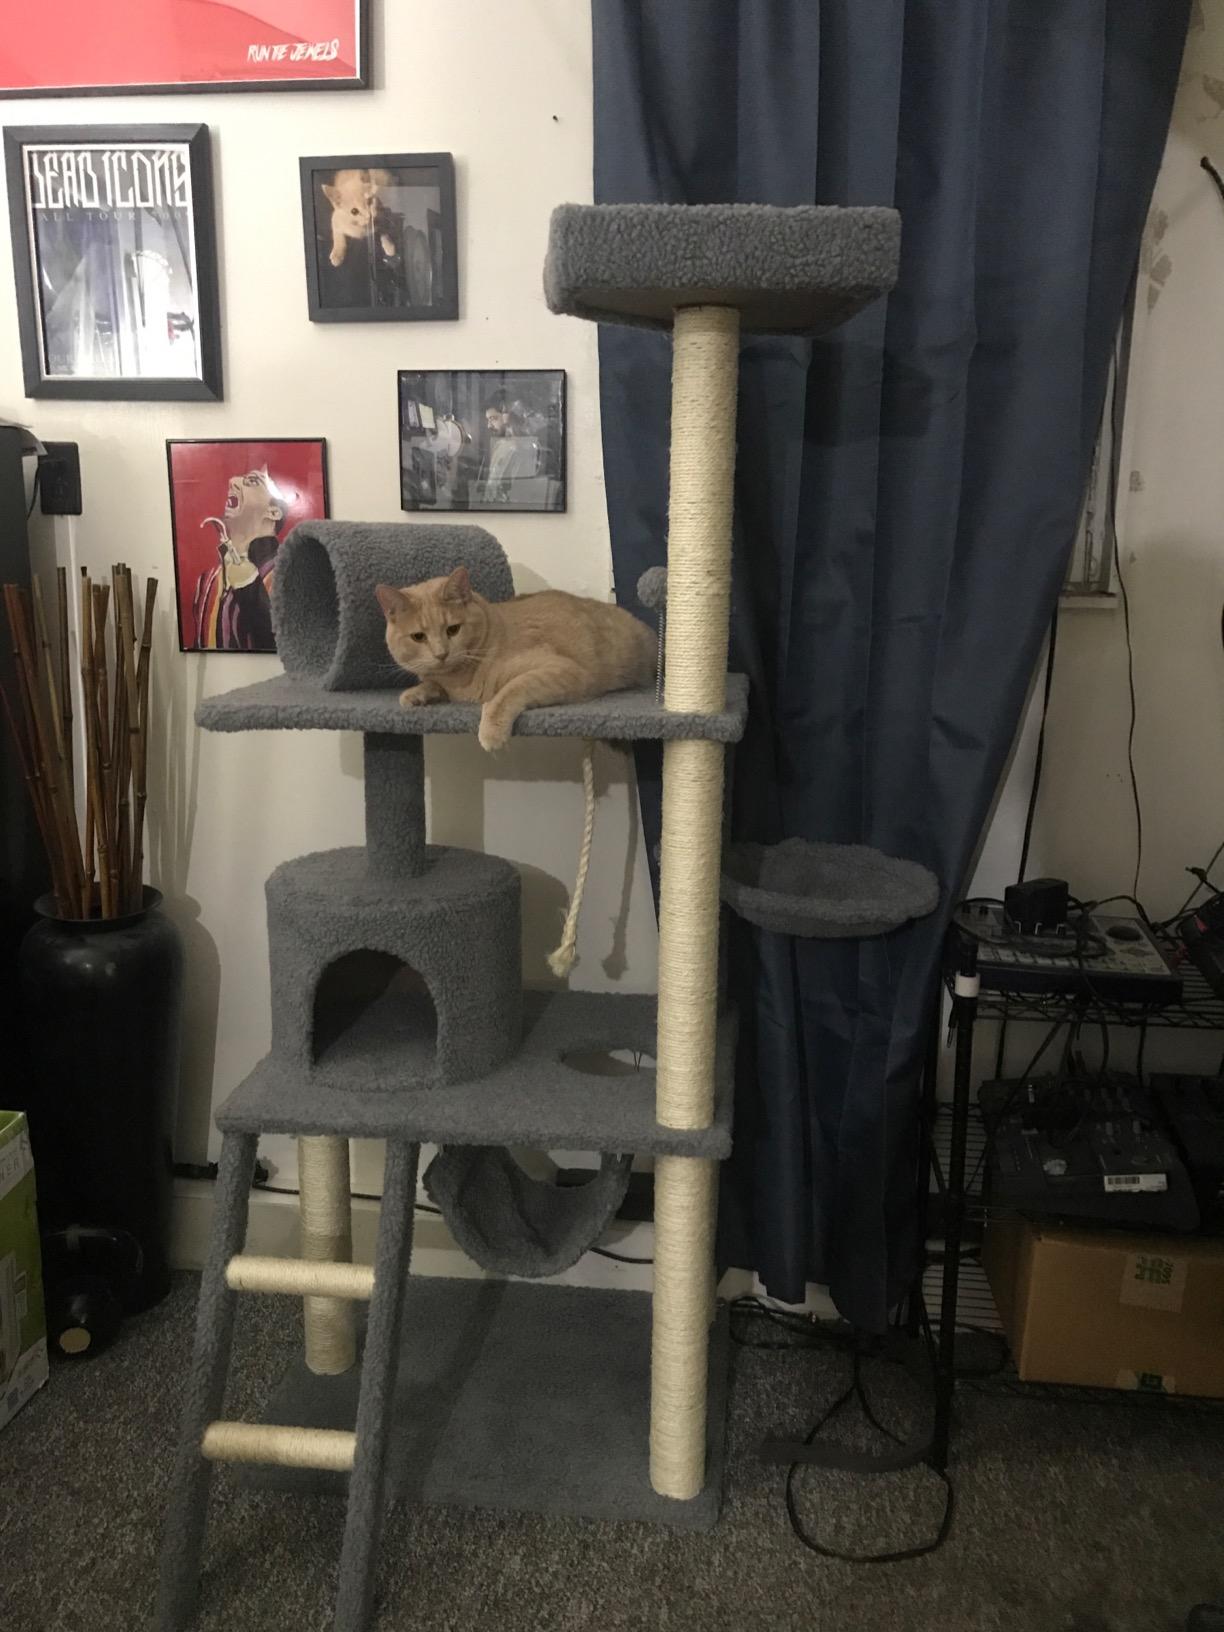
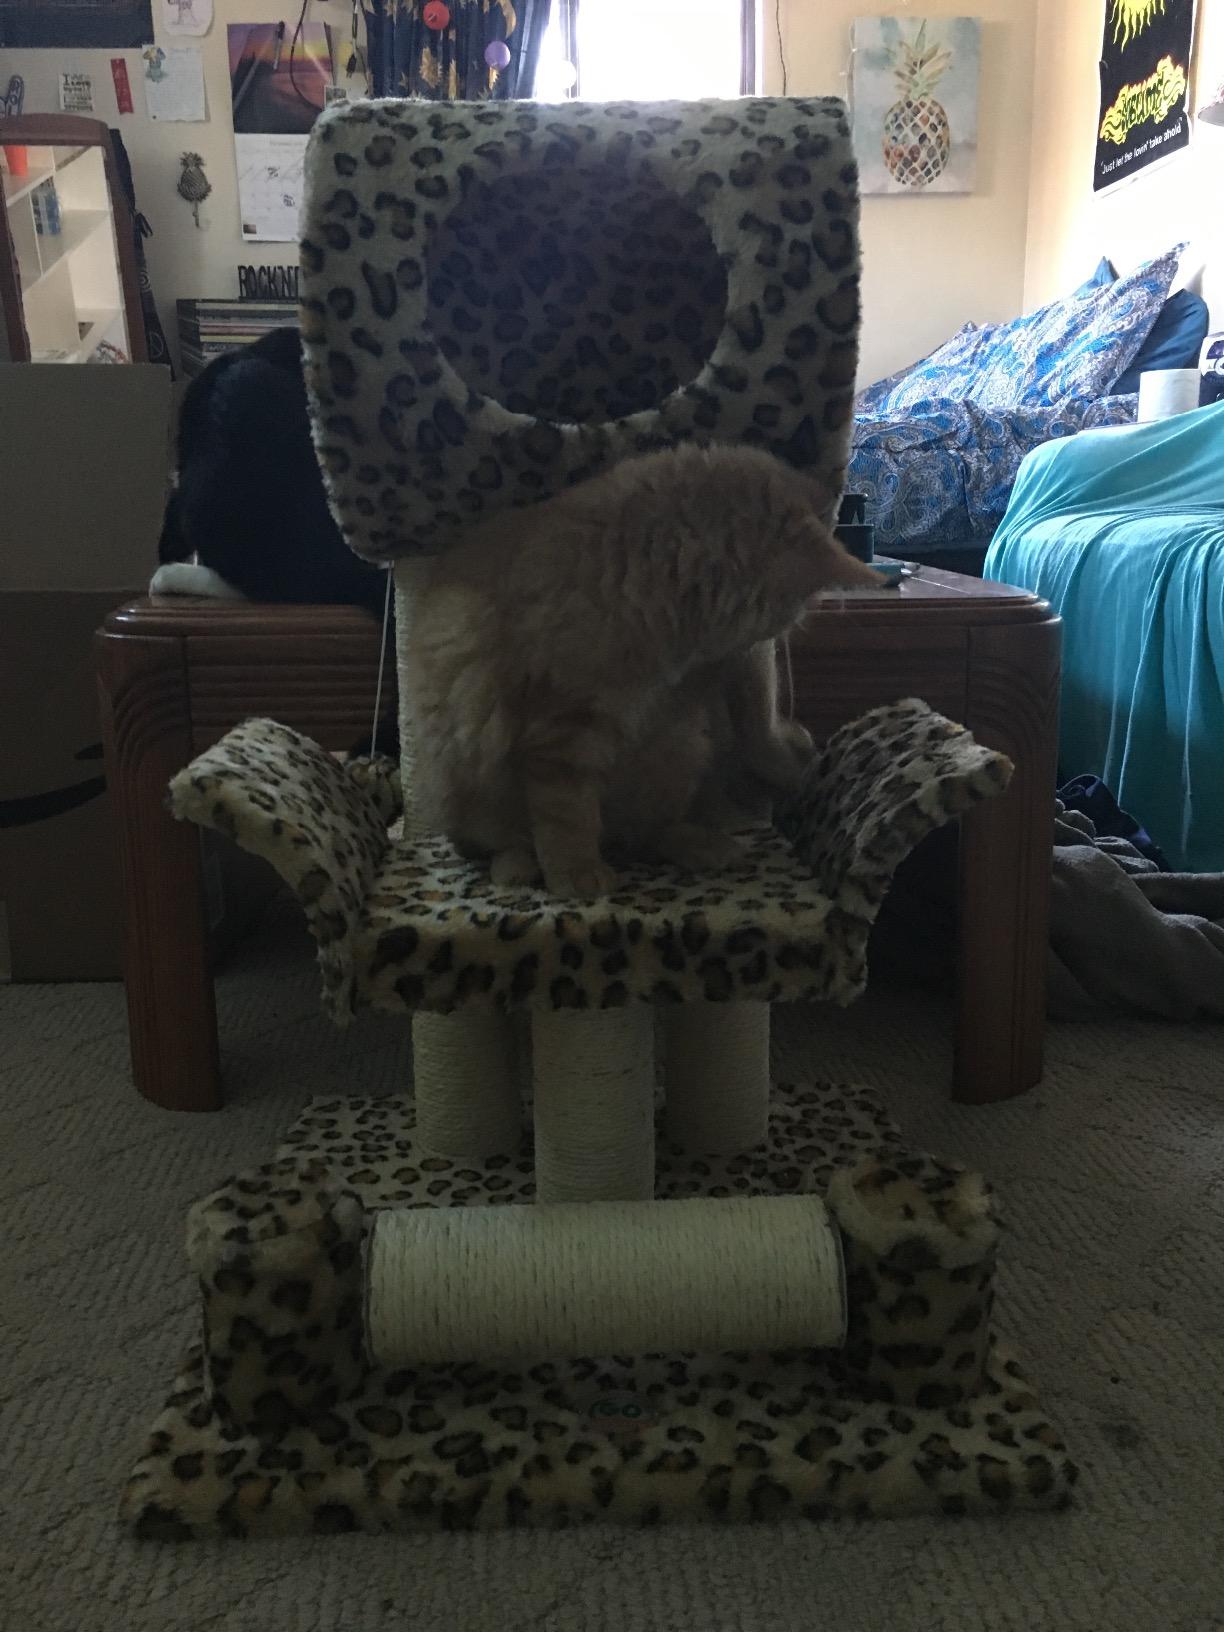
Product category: items_cat tree
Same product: no